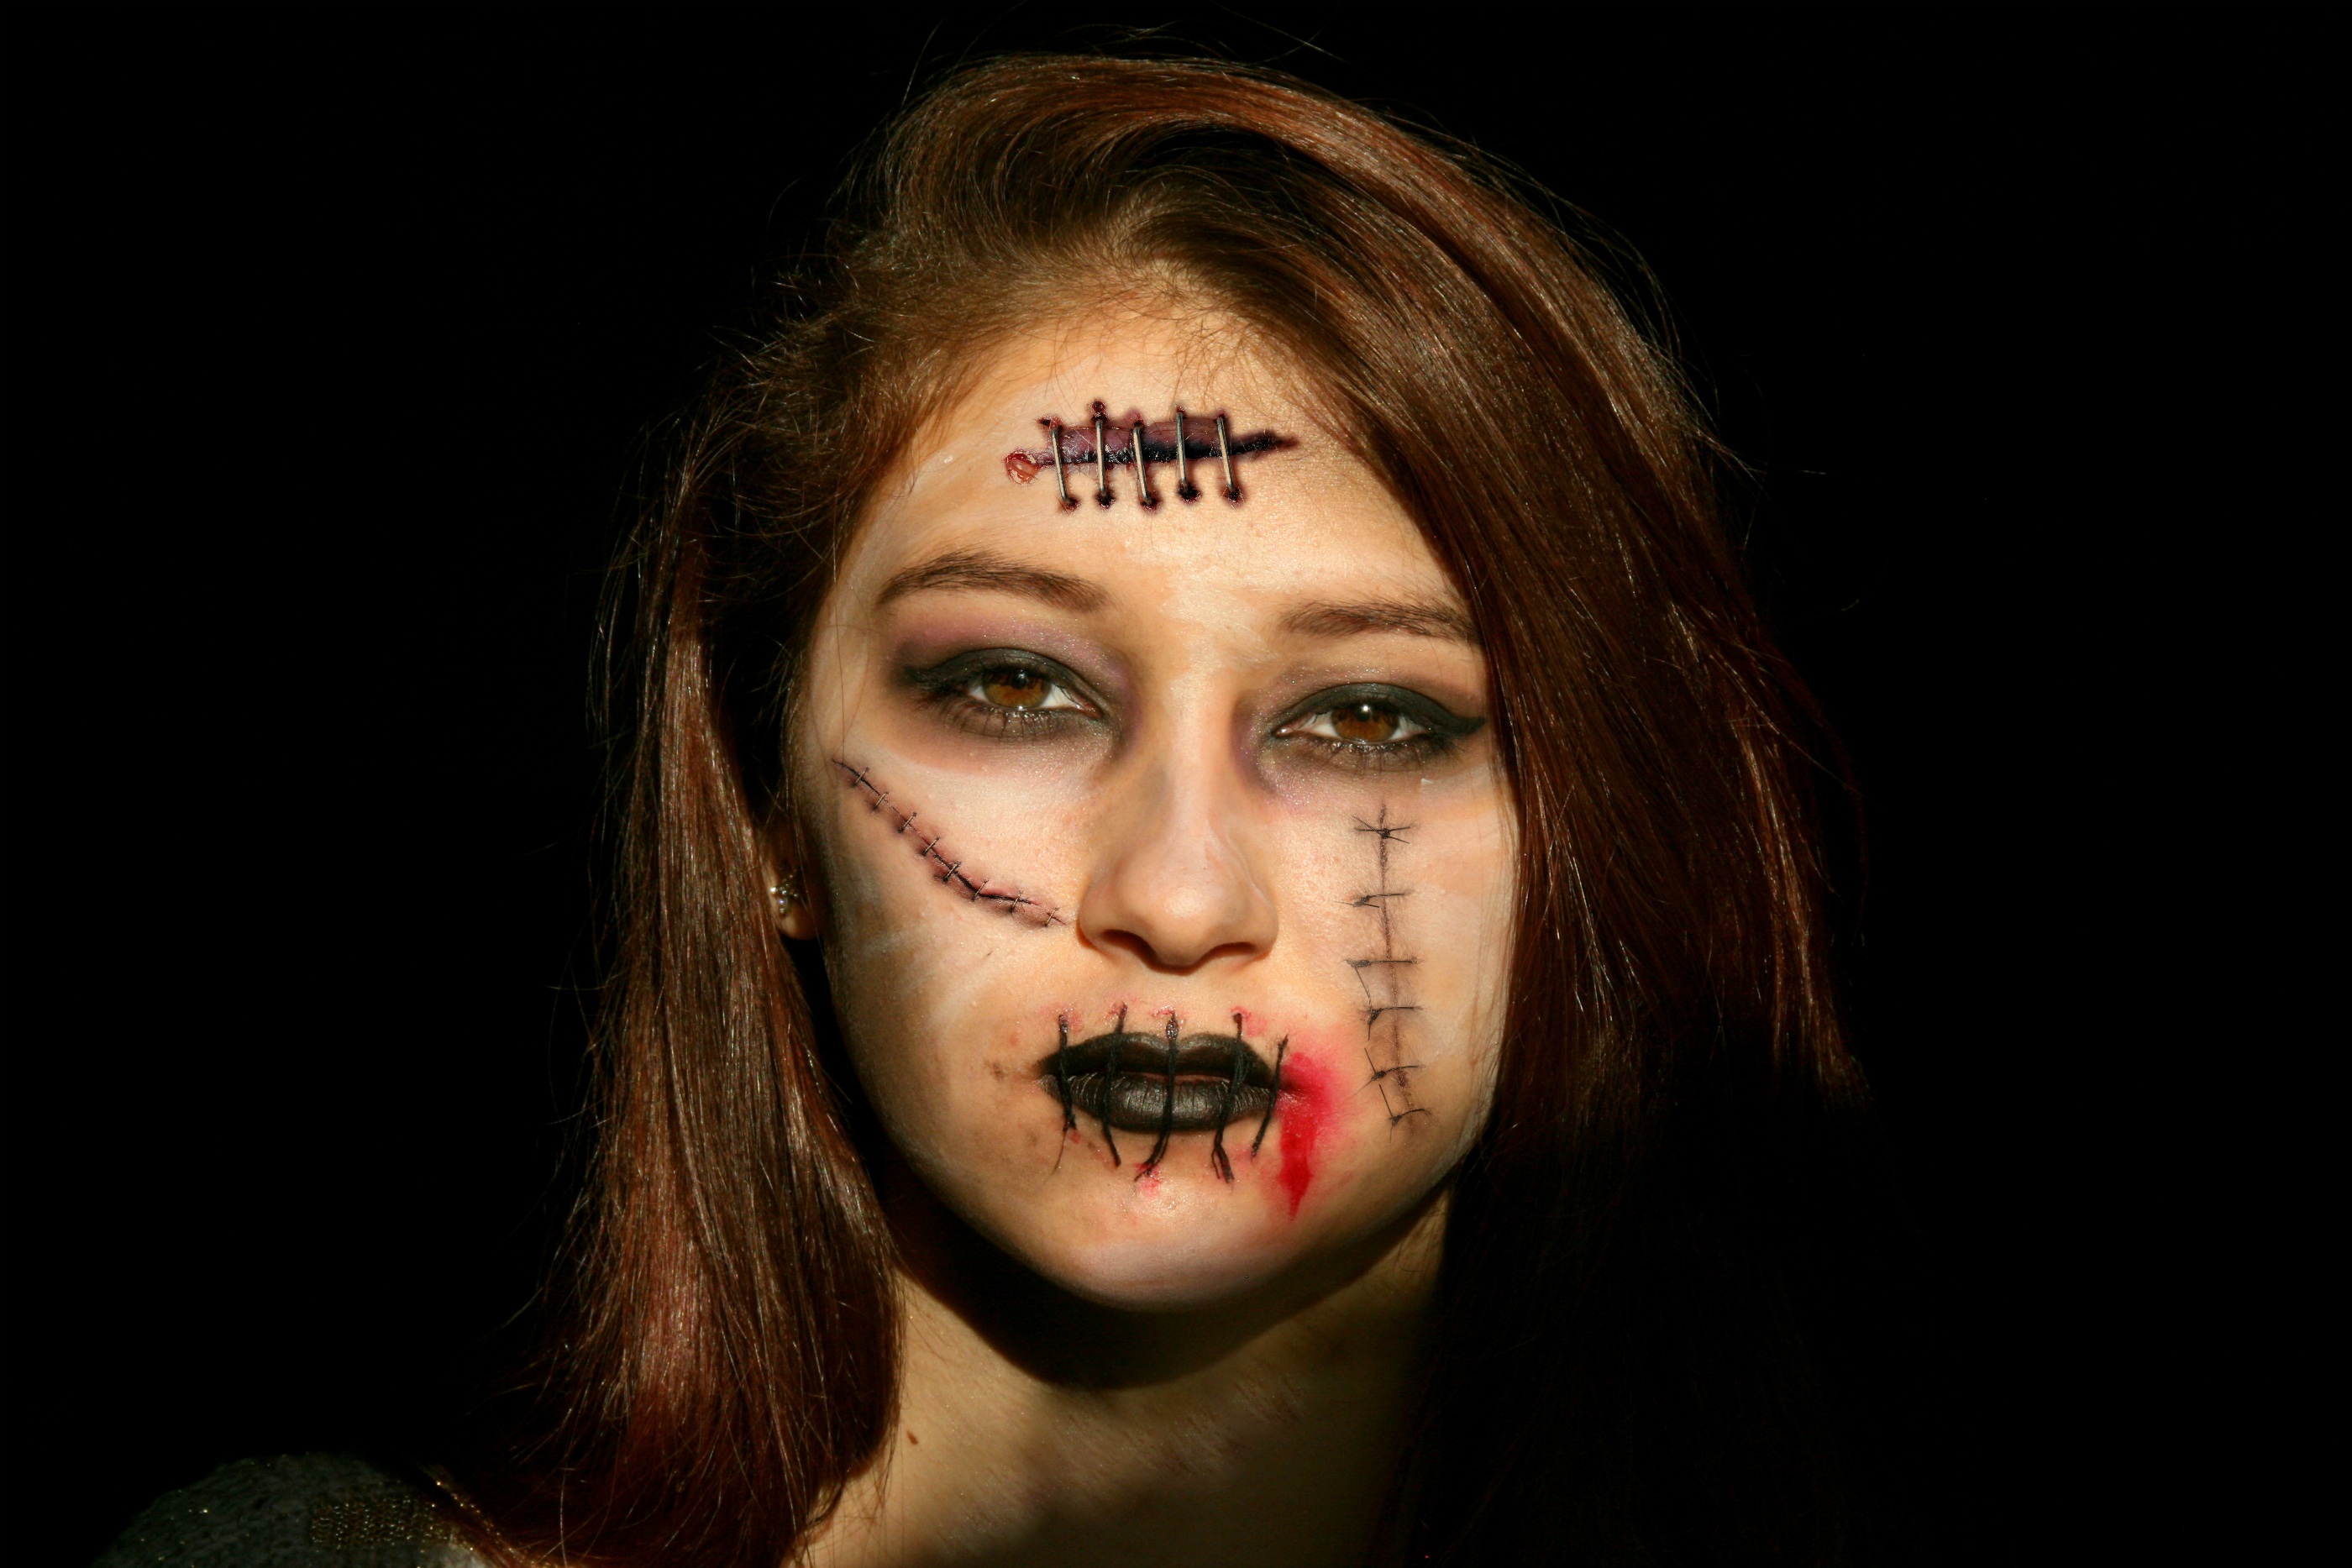
girl, hair, white, photography, singer, portrait, model, halloween, darkness, death, facial expression, mouth, close up, human body, face, nose, eye, head, skin, beauty, organ, horror, emotion, stitch, scar, photo shoot, sense, portrait photography